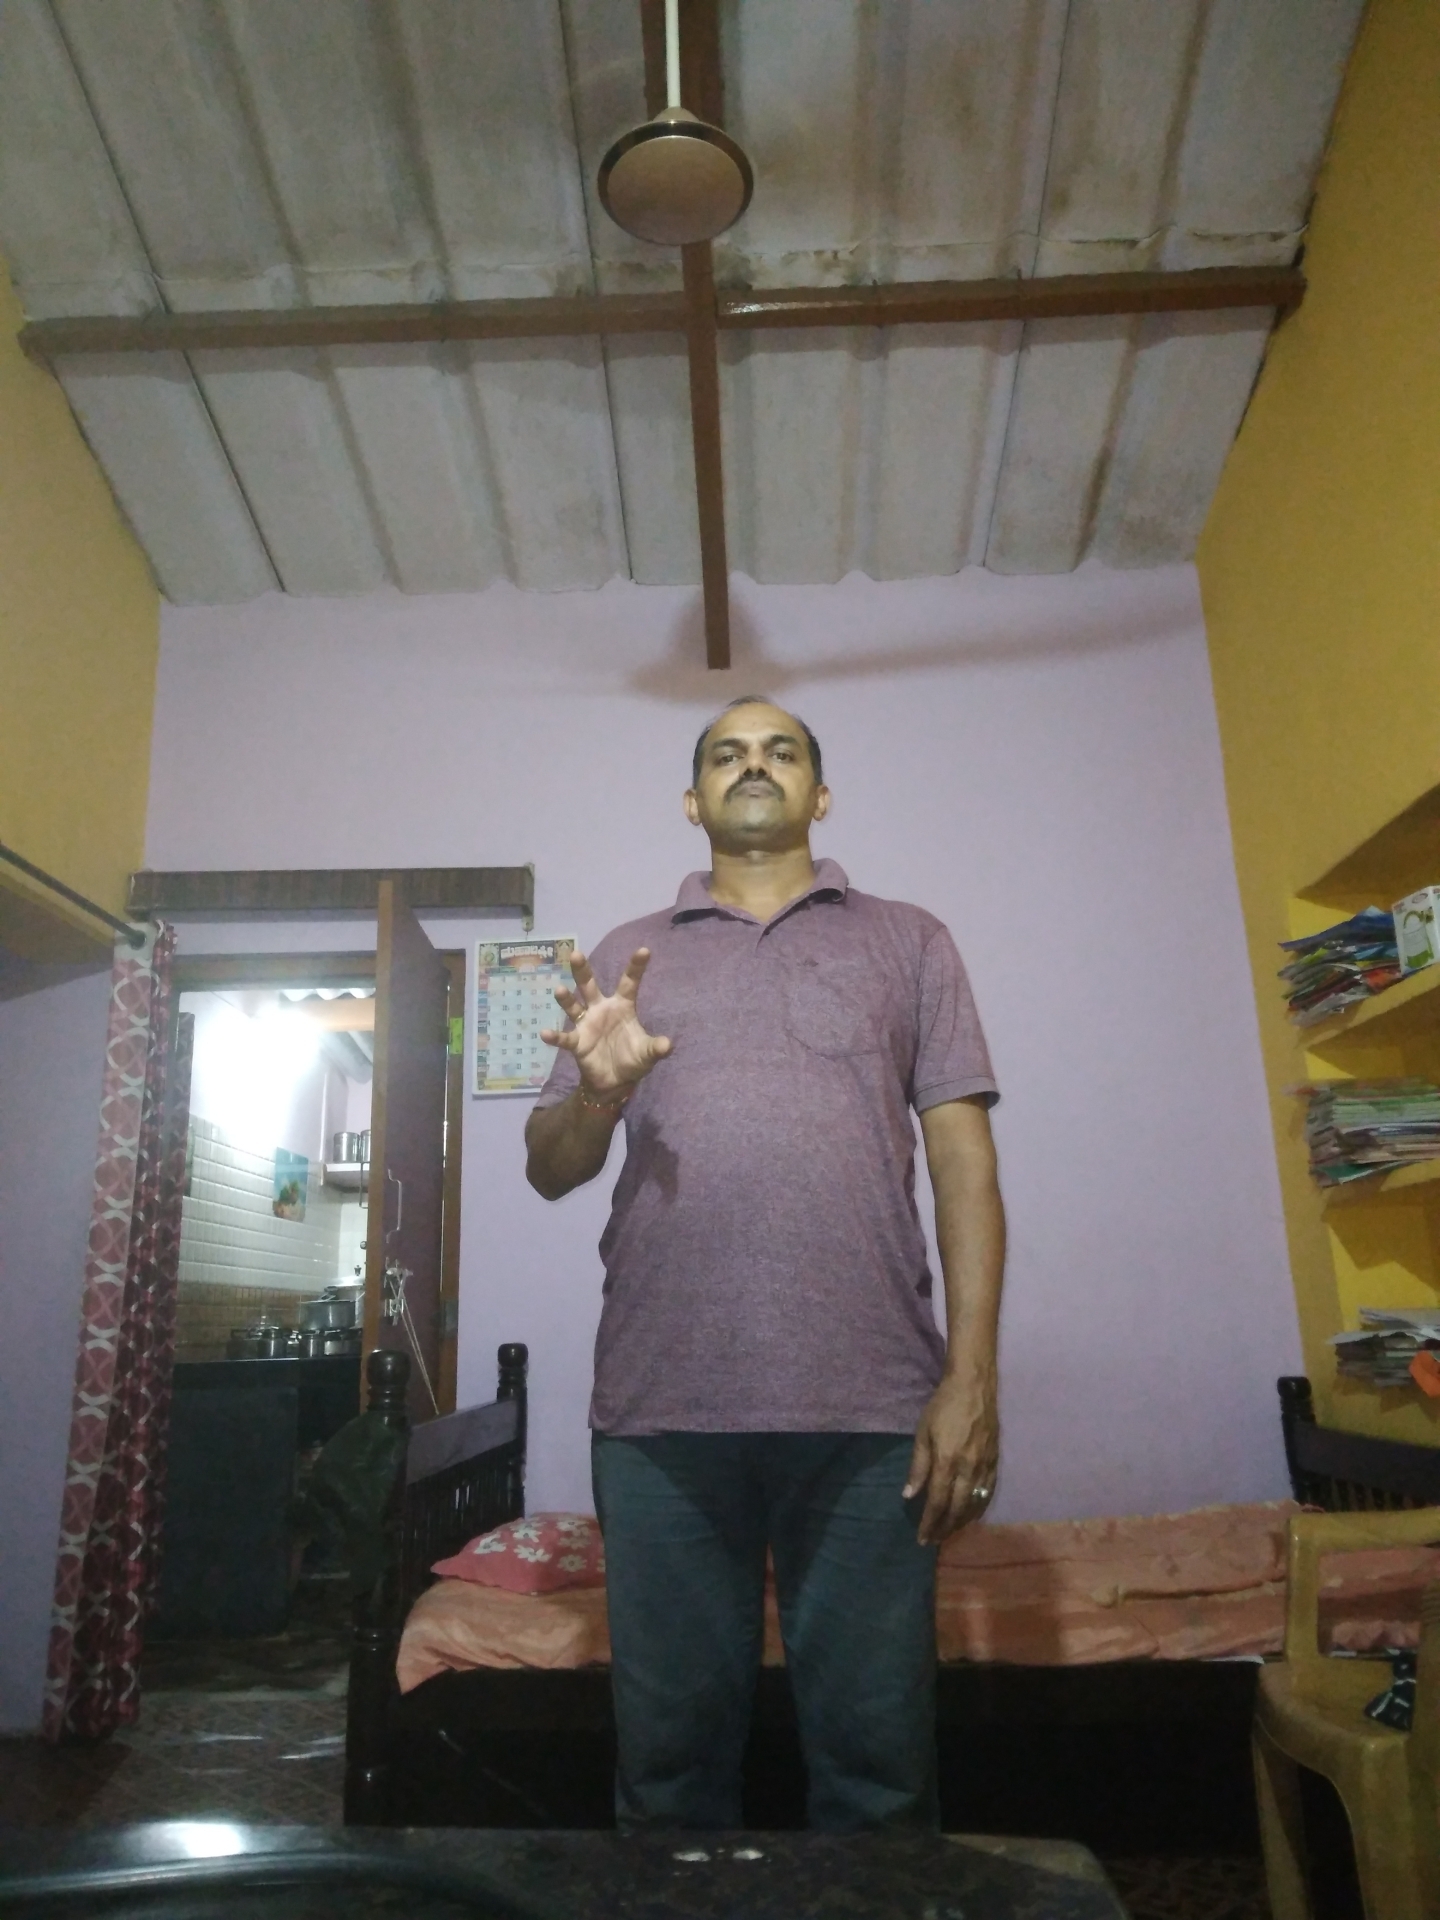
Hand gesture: grabbing